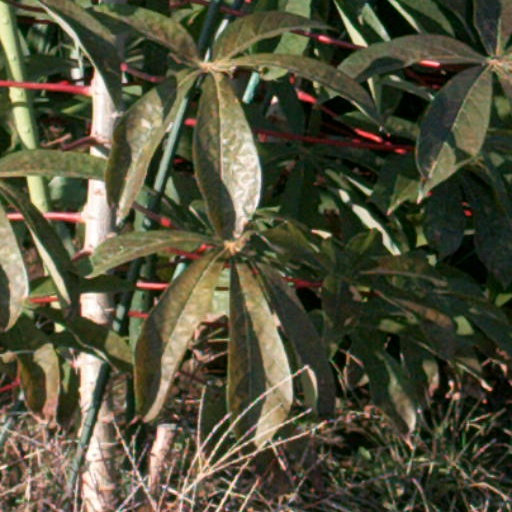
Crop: cassava